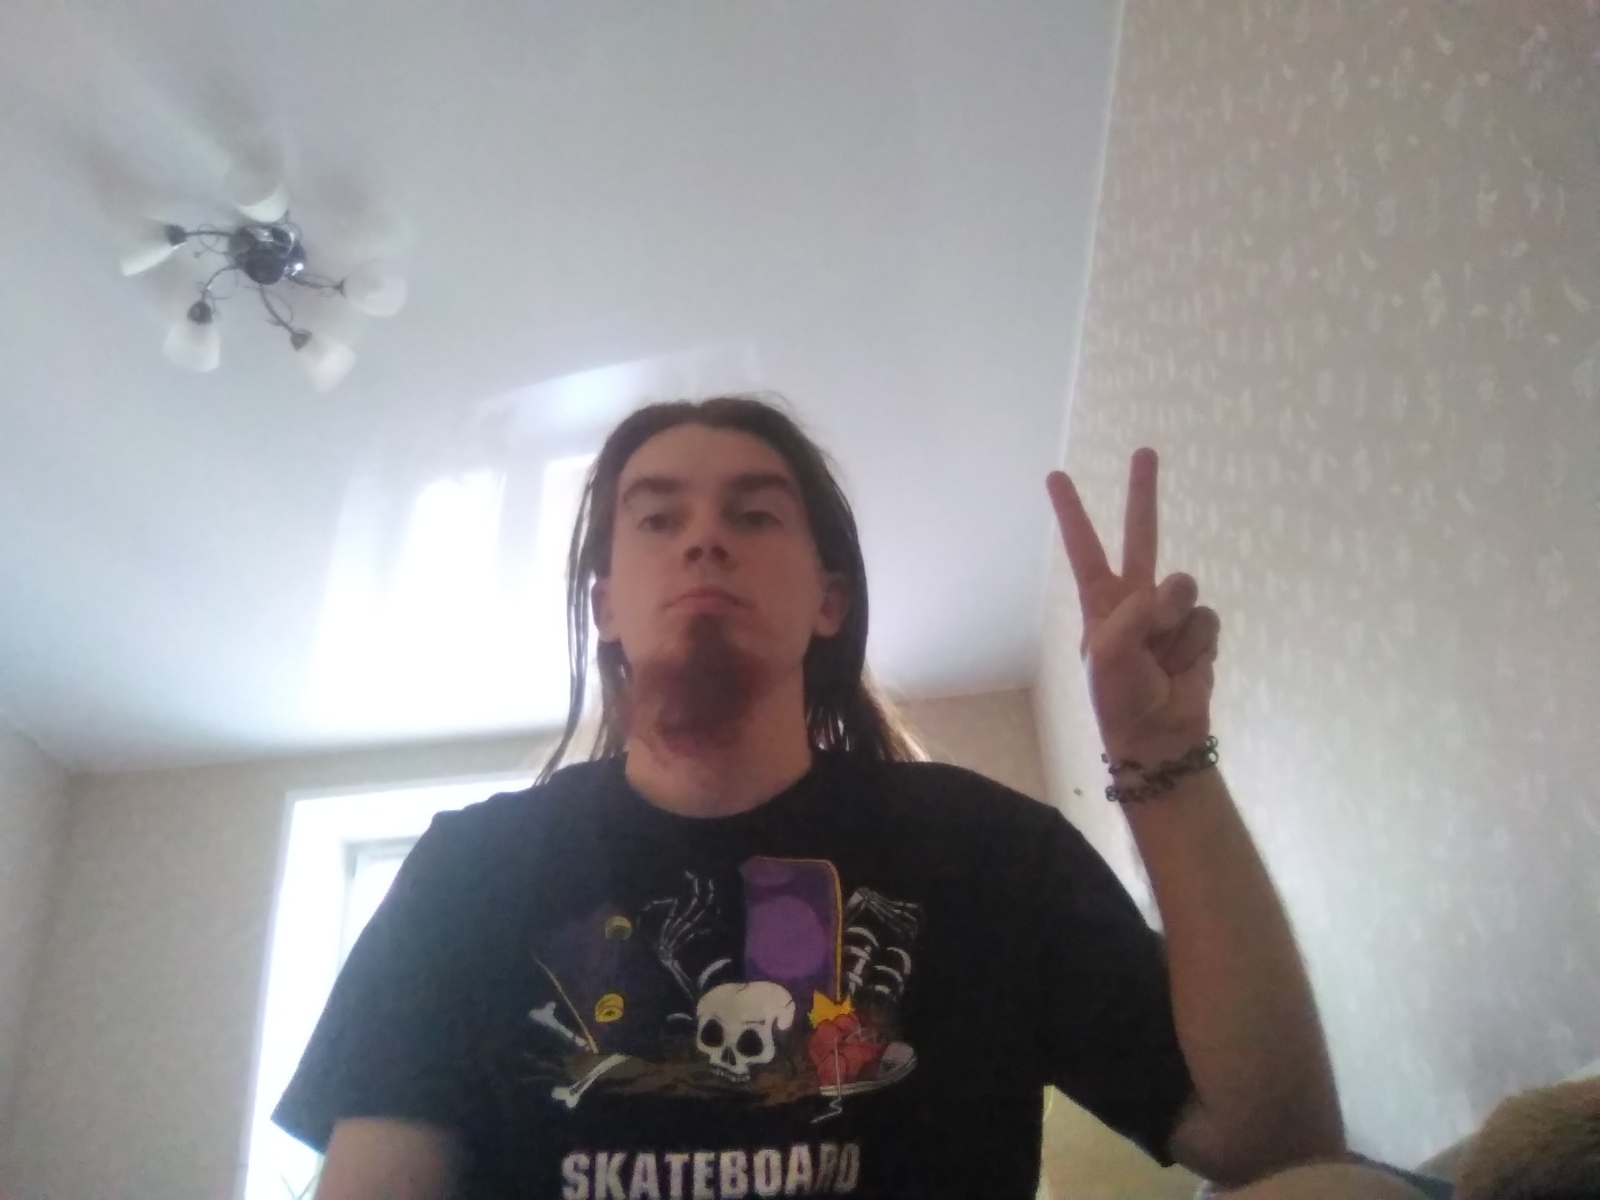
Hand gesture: peace